Maarten Stekelenburg

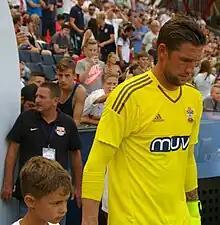
Stekelenburg with Southampton in July 2015.

On 9 August 2014, Stekelenburg joined French club Monaco on a season-long loan. With Danijel Subašić as Monaco's starting goalkeeper, Stekelenburg was preferred for cup matches, making his debut in the round of 16 of the Coupe de la Ligue away to Lyon on 17 December. After a 1–1 draw at the Stade de Gerland, he helped Monaco win 5–4 in a penalty shootout by saving from Jordan Ferri. In the semi-finals on 4 February 2015 against Bastia at the Stade Louis II, it again went to penalties after a goalless draw. He saved from Guillaume Gillet and Giovanni Sio, but Monaco were eliminated nonetheless. His sole Ligue 1 appearance came on 22 March away to Reims, a 3–1 victory. On 1 June, the club announced Stekelenburg would return to Fulham after his season-long loan expired.